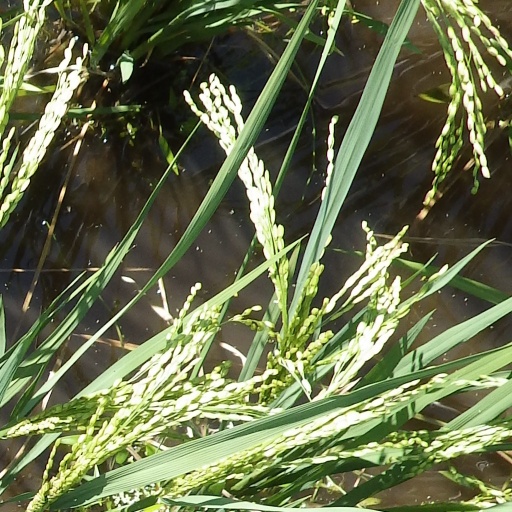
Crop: rice